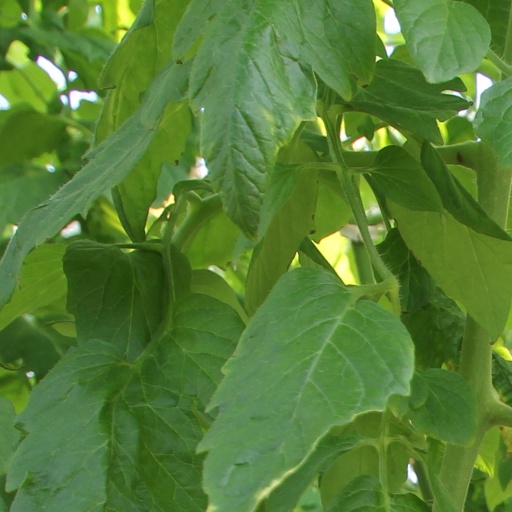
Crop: tomato